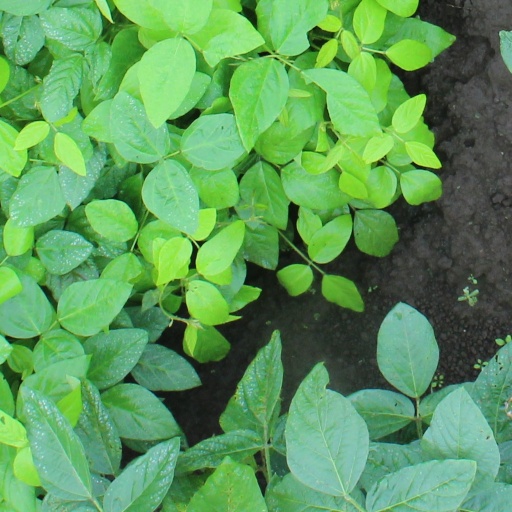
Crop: soybean